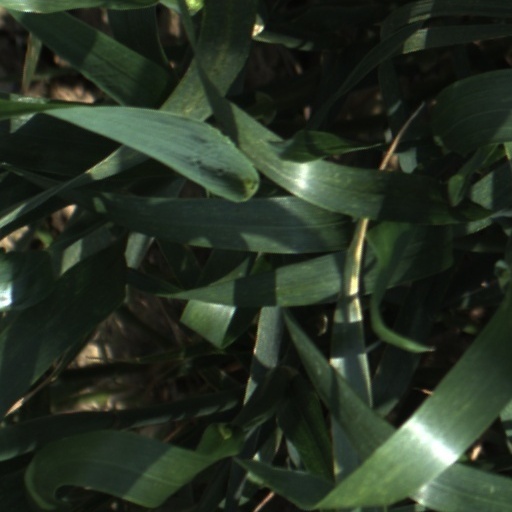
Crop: wheat